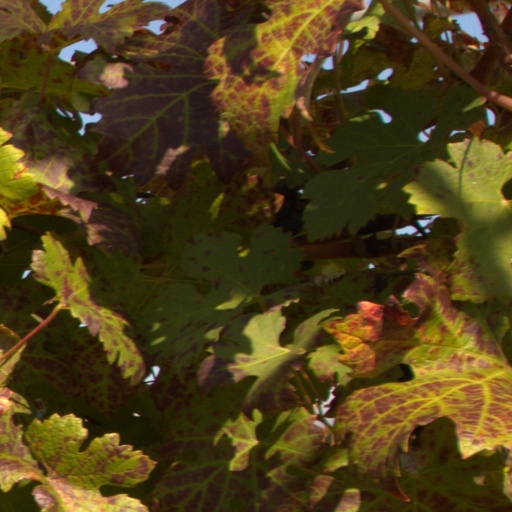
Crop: grape